History of Australia (1788–1850)

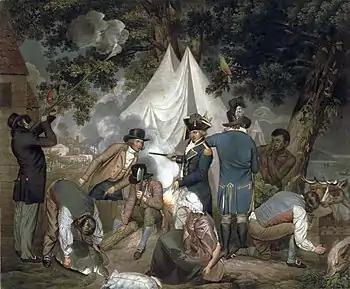
Founding of the settlement of Port Jackson at Botany Bay in 1788

The decision to establish a colony in Australia was made by Thomas Townshend, 1st Viscount Sydney. This was taken for two reasons: the ending of transportation of criminals to North America following the American Revolution, as well as the need for a base